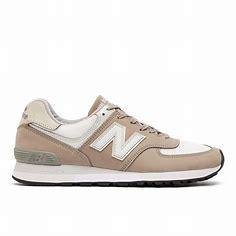
Brand: New
Model: Balance 576